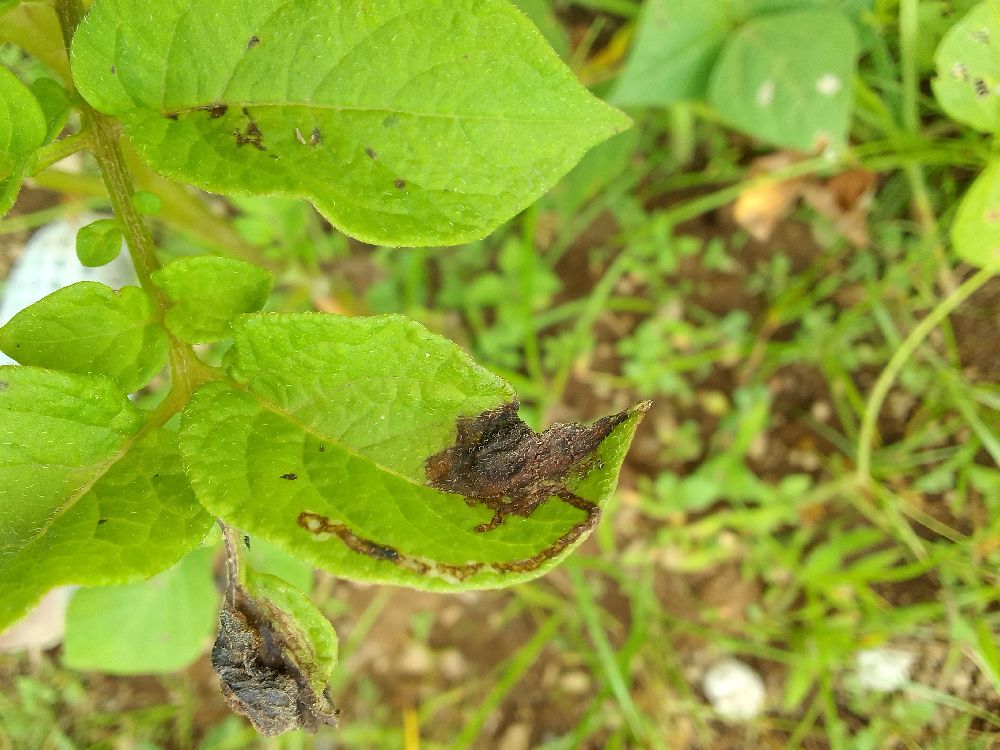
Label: Late blight